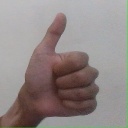
अक्षर: थ